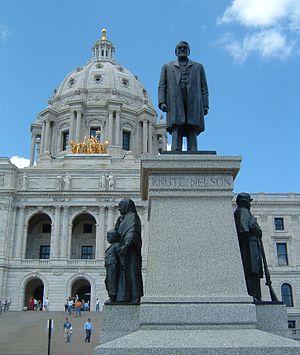
Le Minnesota /minesɔta/ est un État du Midwest des États-Unis, bordé à l’ouest par le Dakota du Nord et le Dakota du Sud, au nord par les provinces canadiennes du Manitoba et de l'Ontario, à l’est par le lac Supérieur et le Wisconsin et au sud par l’Iowa.